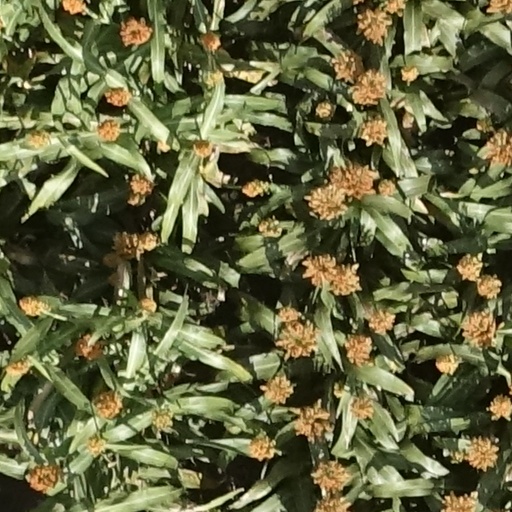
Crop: sorghum